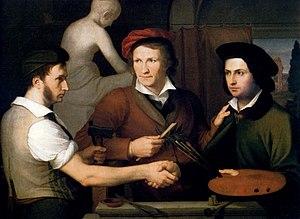
Lecteurs de journaux à Naples est un tableau du peintre russe Oreste Kiprensky, réalisé en 1831. Il appartient à la galerie Tretiakov où il est répertorié à l'inventaire sous le nᵒ 5100. Les dimensions du tableau sont de 64,5 × 78,3 cm. Le tableau est aussi appelé Lecteurs du journal, Lecteurs de journaux en Italie, Voyageurs lisant la Gazette de France et encore par d'autres noms. Le tableau est un portrait de groupe de quatre hommes, dont l'un lit le journal et les autres écoutent. La nationalité des personnages représentés varie suivants les historiens d'art qui étudient le tableau : soit ils sont désignés comme étant Russes, soit comme étant Polonais.
Wilhelm von Schadow ou Friedrich Wilhelm Schadow est un peintre allemand de l'ère romantique. Il est le deuxième fils de Johann Gottfried Schadow.